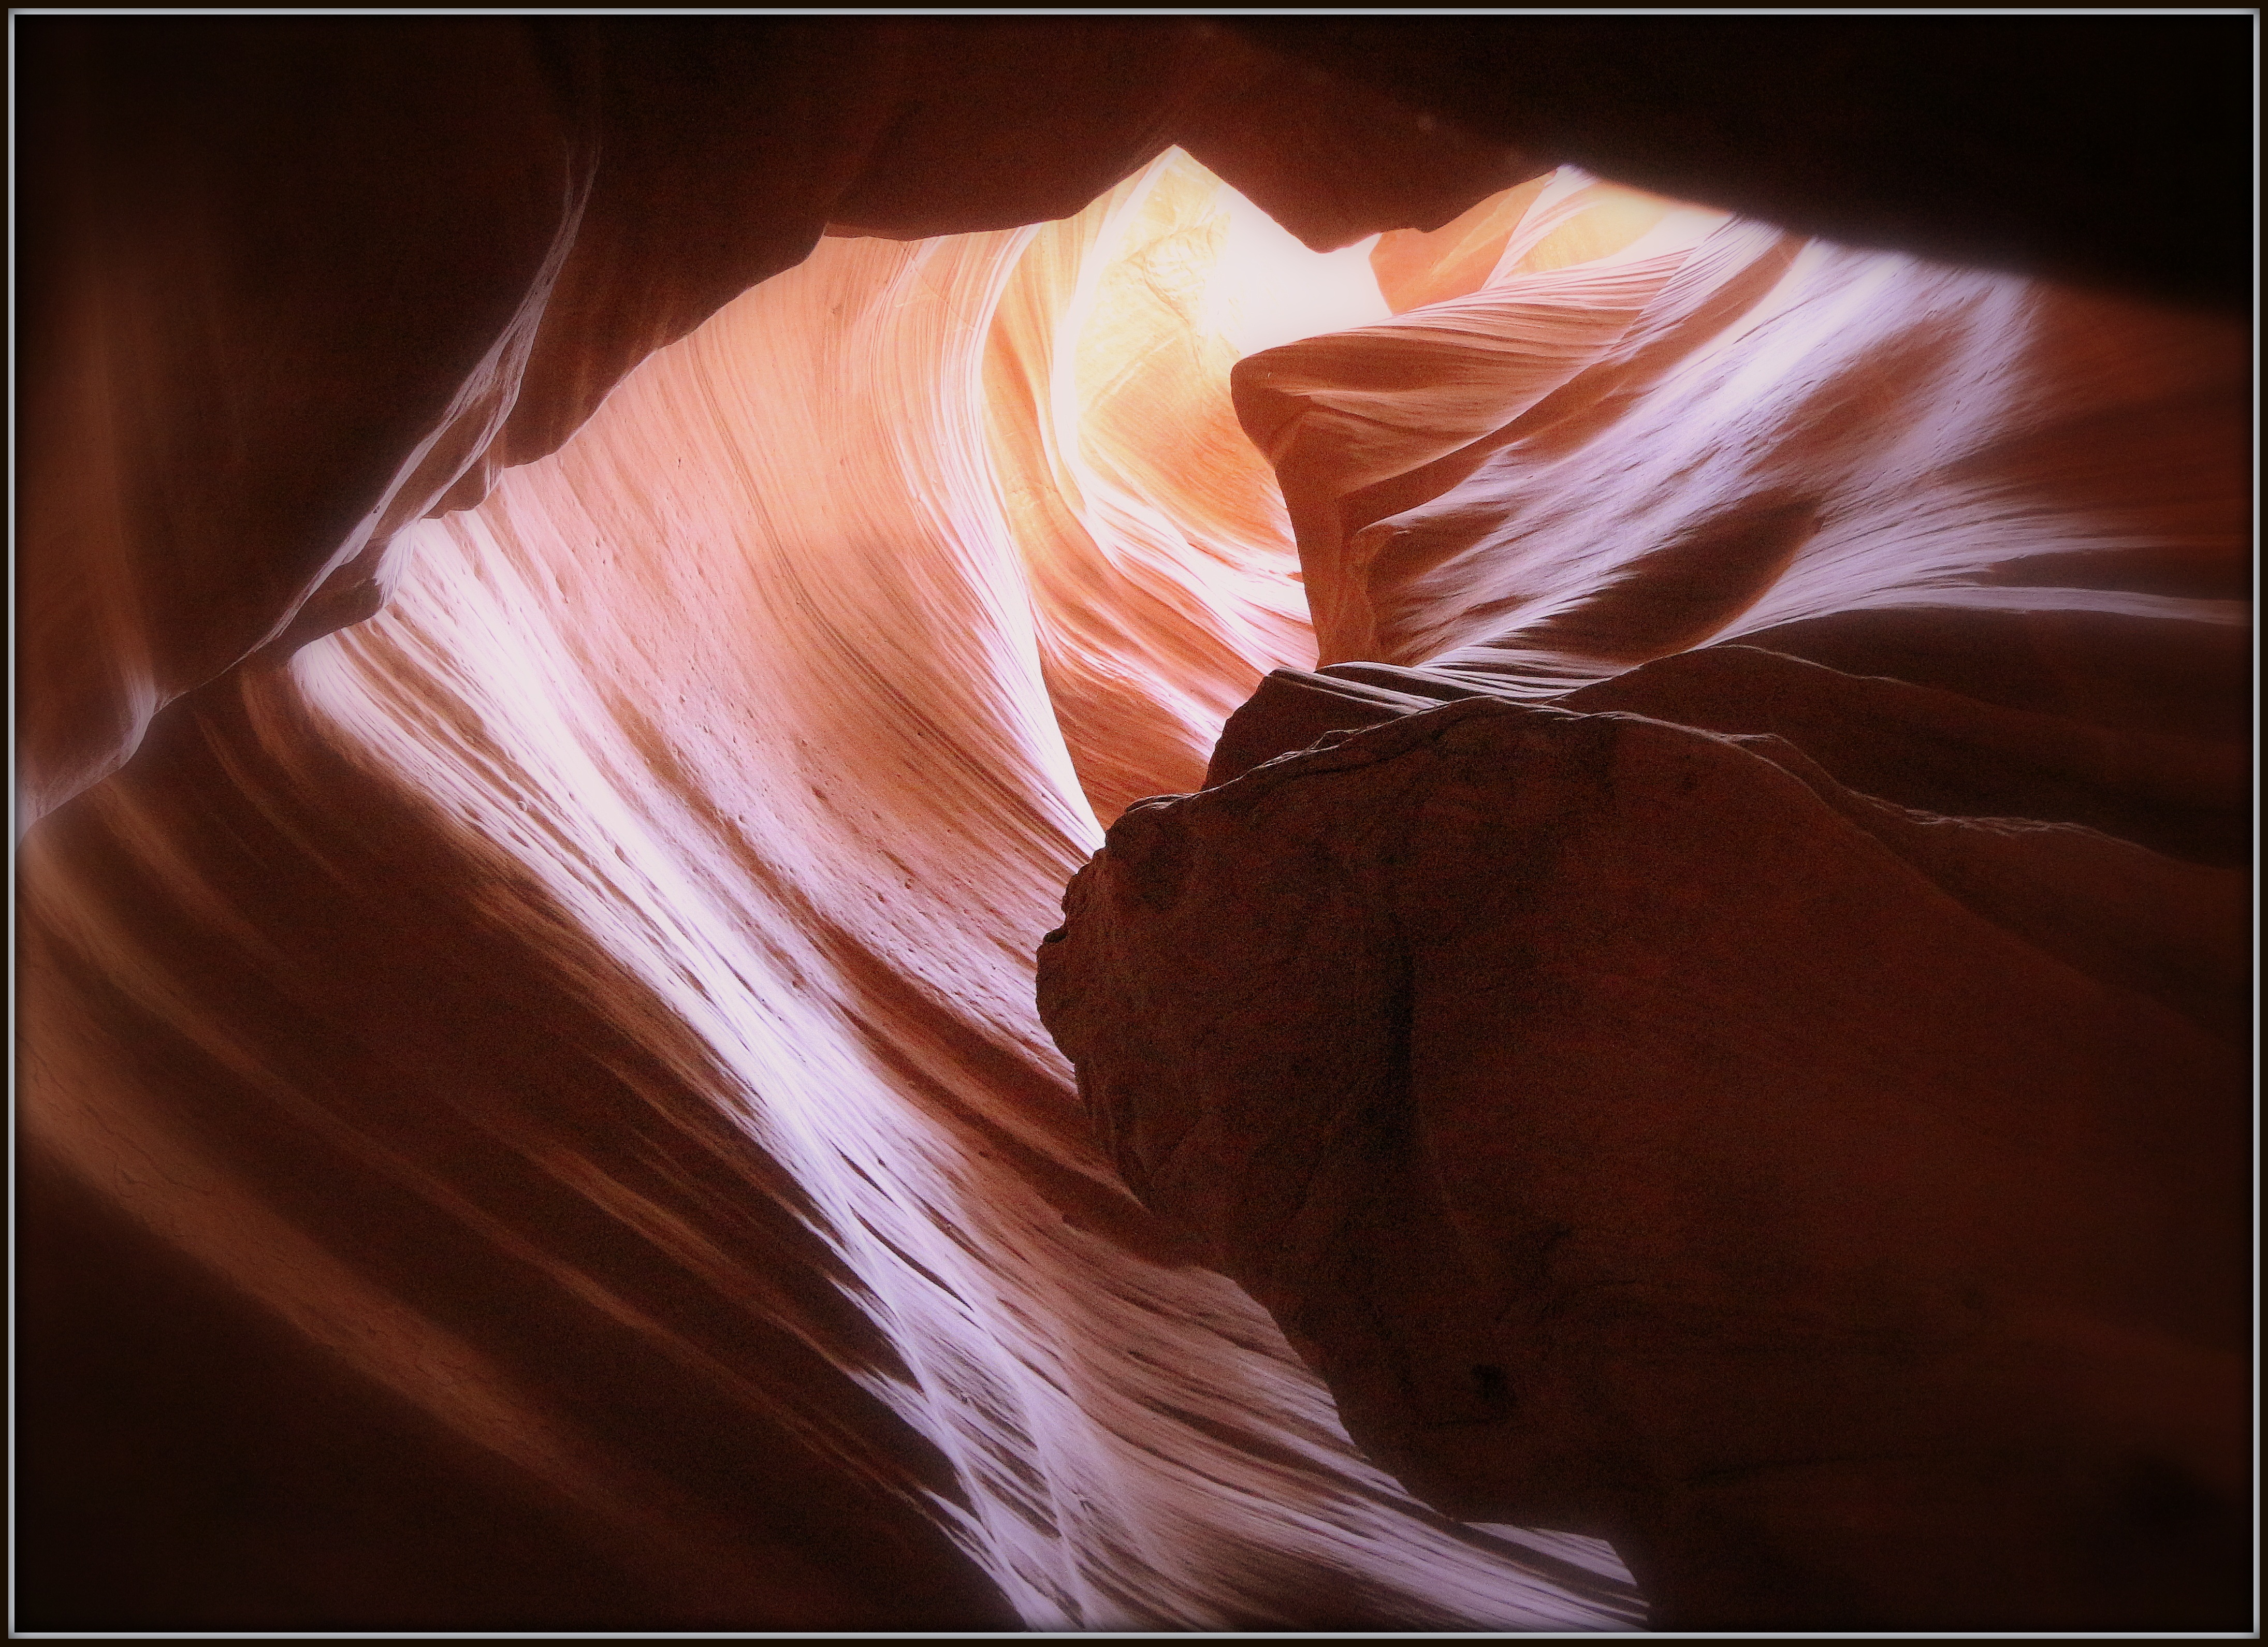
light, sunlight, red, color, usa, america, erosion, painting, arizona, antelope canyon, close up, eye, image, organ, navajo, screenshot, sand stone, slot canyon, south west